Wisconsin Pavilion

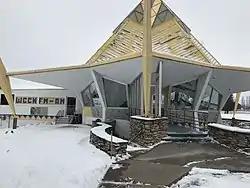
The pavilion's western entrance

When the World's Fair formally opened on April 22, 1964, the Wisconsin Pavilion was not complete. Many of the exhibits were ready in time for the fair's opening, including the cheese, but some of the industry exhibits were still under construction. The "New York Daily News" estimated that the remaining exhibits would not be completed for a week after the fair opened. William Dyke was appointed as the pavilion's project coordinator. The Wisconsin Pavilion was formally dedicated on June 18, 1964, nearly two months after the fair opened. During that month, a scale model of the rotunda was showcased in Madison and Egg Harbor, Wisconsin. The Wisconsin government allocated almost $35,000 to the pavilion's operators during the 1964 season. The pavilion closed when the first season ended on October 18, 1964. During the first season, the pavilion recorded at least 5.5 million visitors, making it one of the most popular U.S. state pavilions at the fair. Visitors to the Wisconsin Pavilion had consumed 1 million steins of beer, 34 tons of hot dogs, and 125 tons of beef. Olson estimated that visitors had spent $423,000 on merchandise.